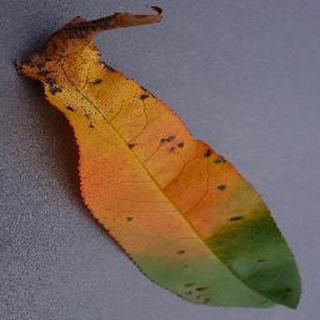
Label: peach_bacterial_spot